Daniel Fields

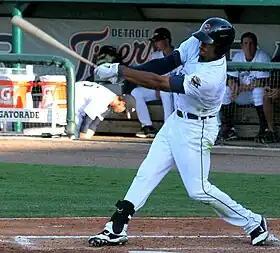
Fields batting for the Lakeland Flying Tigers, advanced-A affiliates of the Tigers, in

Daniel L. Fields (born January 23, 1991) is an American former professional baseball outfielder. He played one game in Major League Baseball (MLB) for the Detroit Tigers in 2015.